Meschede

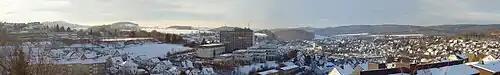
Panorama of Meschede

Meschede was founded as a settlement around a convent, the "Walpurgis-Stift" , in the 10th century. In 1572, it became a member of the Hanseatic League.